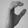
ASL letter: C